Trolleybuses in Bologna

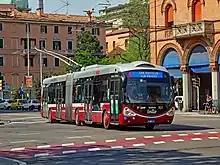
The newest additions to the fleet are 49 Iveco Bus Crealis Neo trolleybuses, which entered service in 2016–2017.

These two lines run along the ring boulevards, and represent the ATC's circular external network. They are electrically connected and are powered by two electric substations (San Isaia, Carducci). Route 32 does not operate on public holidays and, in such events, route 33 is operated by motor buses. In the past years, both routes were not operated by trolleybuses due to improvement and re-adaptations to the network for the Crealis NEO and to remove the voltage differences between routes 13-14 and 32-33.